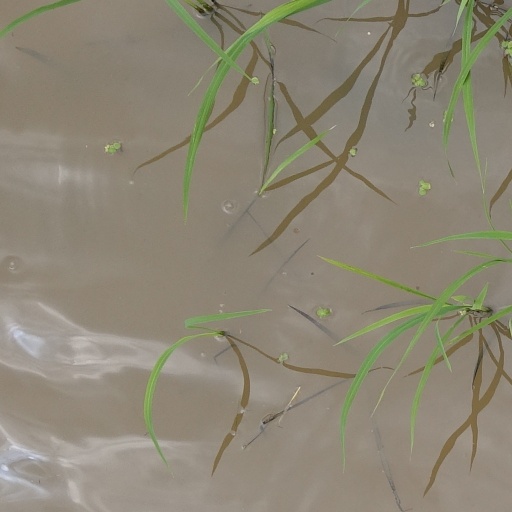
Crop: rice